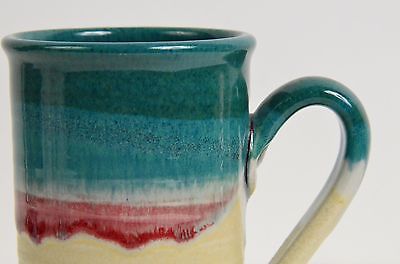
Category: mug